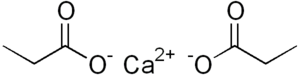
Le propanoate de calcium est le sel de calcium de l'acide propanoïque, de formule Ca(C₂H₅COO)₂.